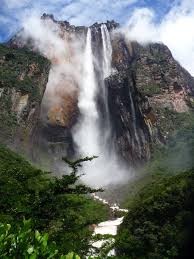
Landmark: Angel Falls